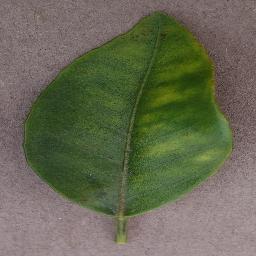
Label: Orange___Haunglongbing_(Citrus_greening)